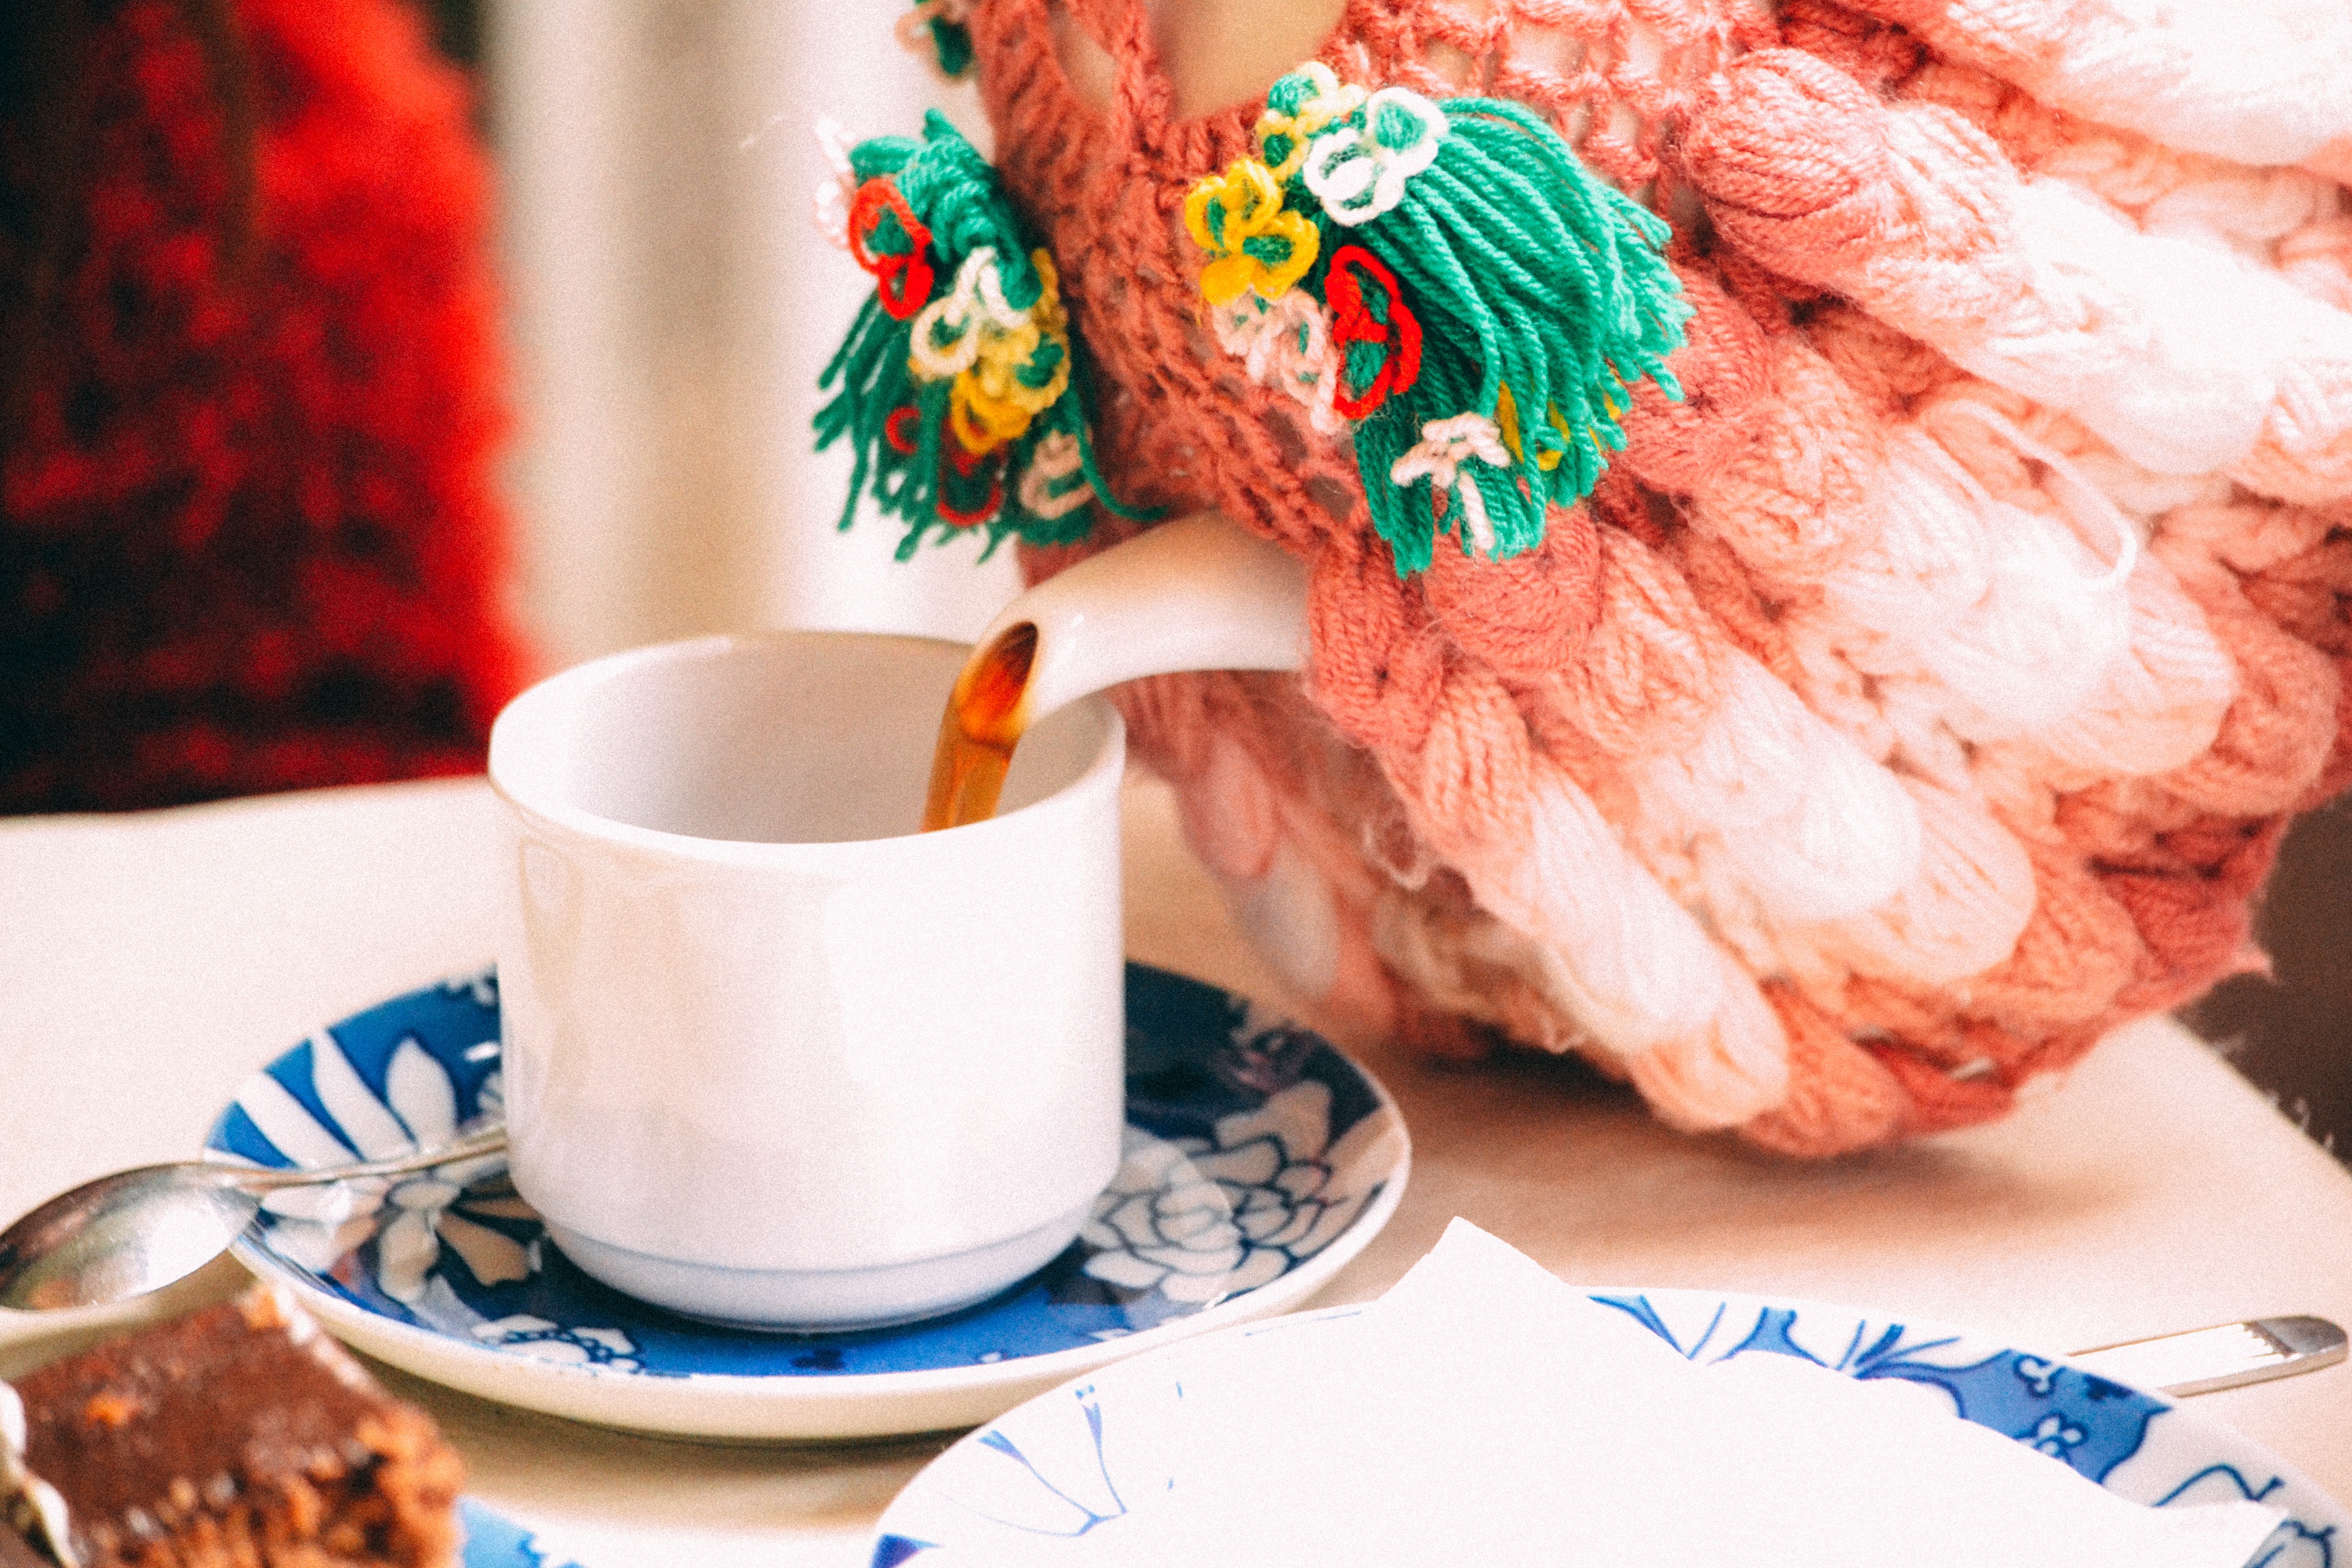
liquid, tea, teapot, cup, food, beverage, art